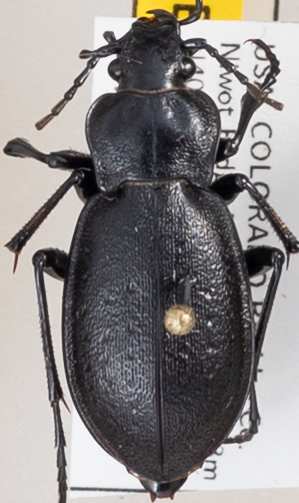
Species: Carabus taedatus
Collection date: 2022-07-26
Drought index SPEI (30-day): -0.05
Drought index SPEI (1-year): -0.966
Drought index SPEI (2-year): -1.19